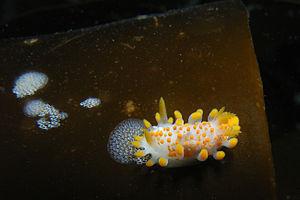
Les nudibranches forment un des groupes de « limaces de mer », c’est-à-dire de gastéropodes marins presque toujours dépourvus de coquille. Celles-ci ne sont pas les cousines marines des limaces terrestres : elles forment un groupe qui fait partie de la classe des Opisthobranches, caractérisé notamment par la position des branchies en arrière du cœur. Ce groupe contient traditionnellement cinq ordres principaux, le dernier regroupant le plus grand nombre d’espèces.
Limacia est un genre de mollusques gastéropodes de l'ordre des nudibranches et de la famille des Polyceridae. Ce nom vient du latin limax qui signifie « limace, limaçon ».
Limacia clavigera est une espèce de nudibranche de la famille Polyceridae. Ce petit mollusque au manteau blanc translucide mesure généralement 20 mm au maximum. Il se rencontre sur le littoral atlantique du Portugal à la Norvège en passant par les îles Britanniques, ainsi que dans l'ouest de la mer Méditerranée ; il a également été observé sur le littoral sud-africain, à proximité du Cap. Hermaphrodite comme tous les nudibranches, il dépose un cordon en spirale composé de milliers d’œufs desquels éclosent des larves véligères.
L'Écorce pileuse est une espèce d'ectoprocte. Elle se développe en colonie adoptant une forme hirsute. L'espèce est présente à différentes latitudes de l'océan Atlantique, en mer Méditerranée et sur les côtes australiennes et néo-zélandaises dans l'océan Pacifique. Ce bryozoaire vit jusqu'à une cinquantaine de mètres de profondeur environ.